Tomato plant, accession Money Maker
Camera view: tilt-top (135 deg); turntable rotation: 330 degrees
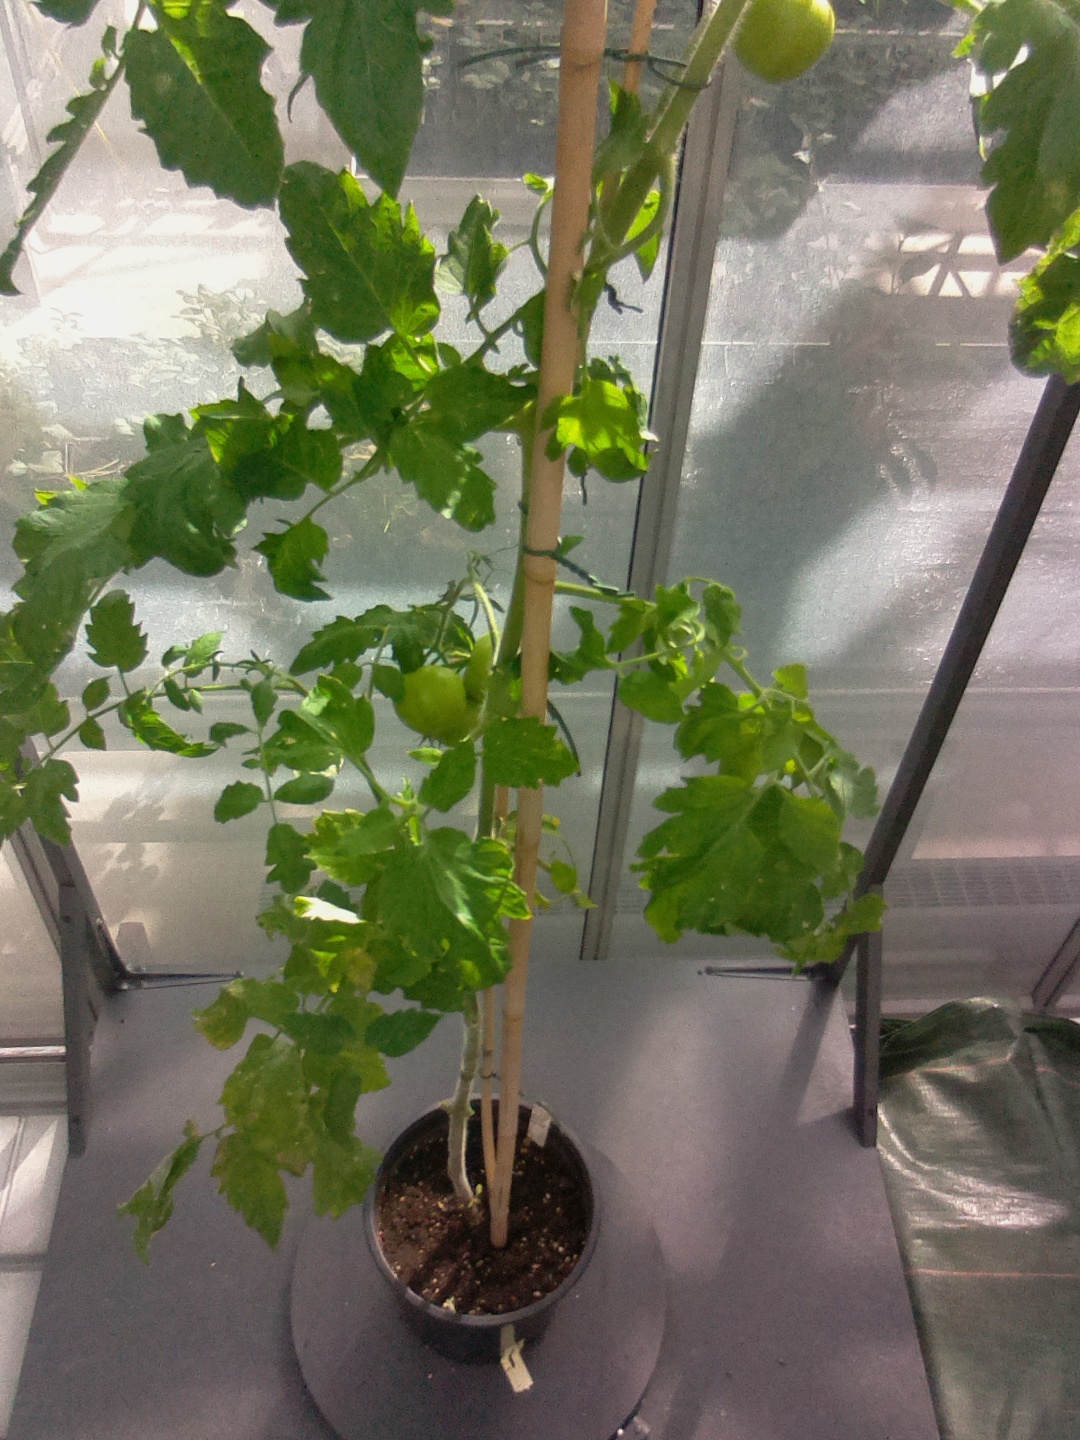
BBCH growth stage 76: 60%-70% of final fruit size